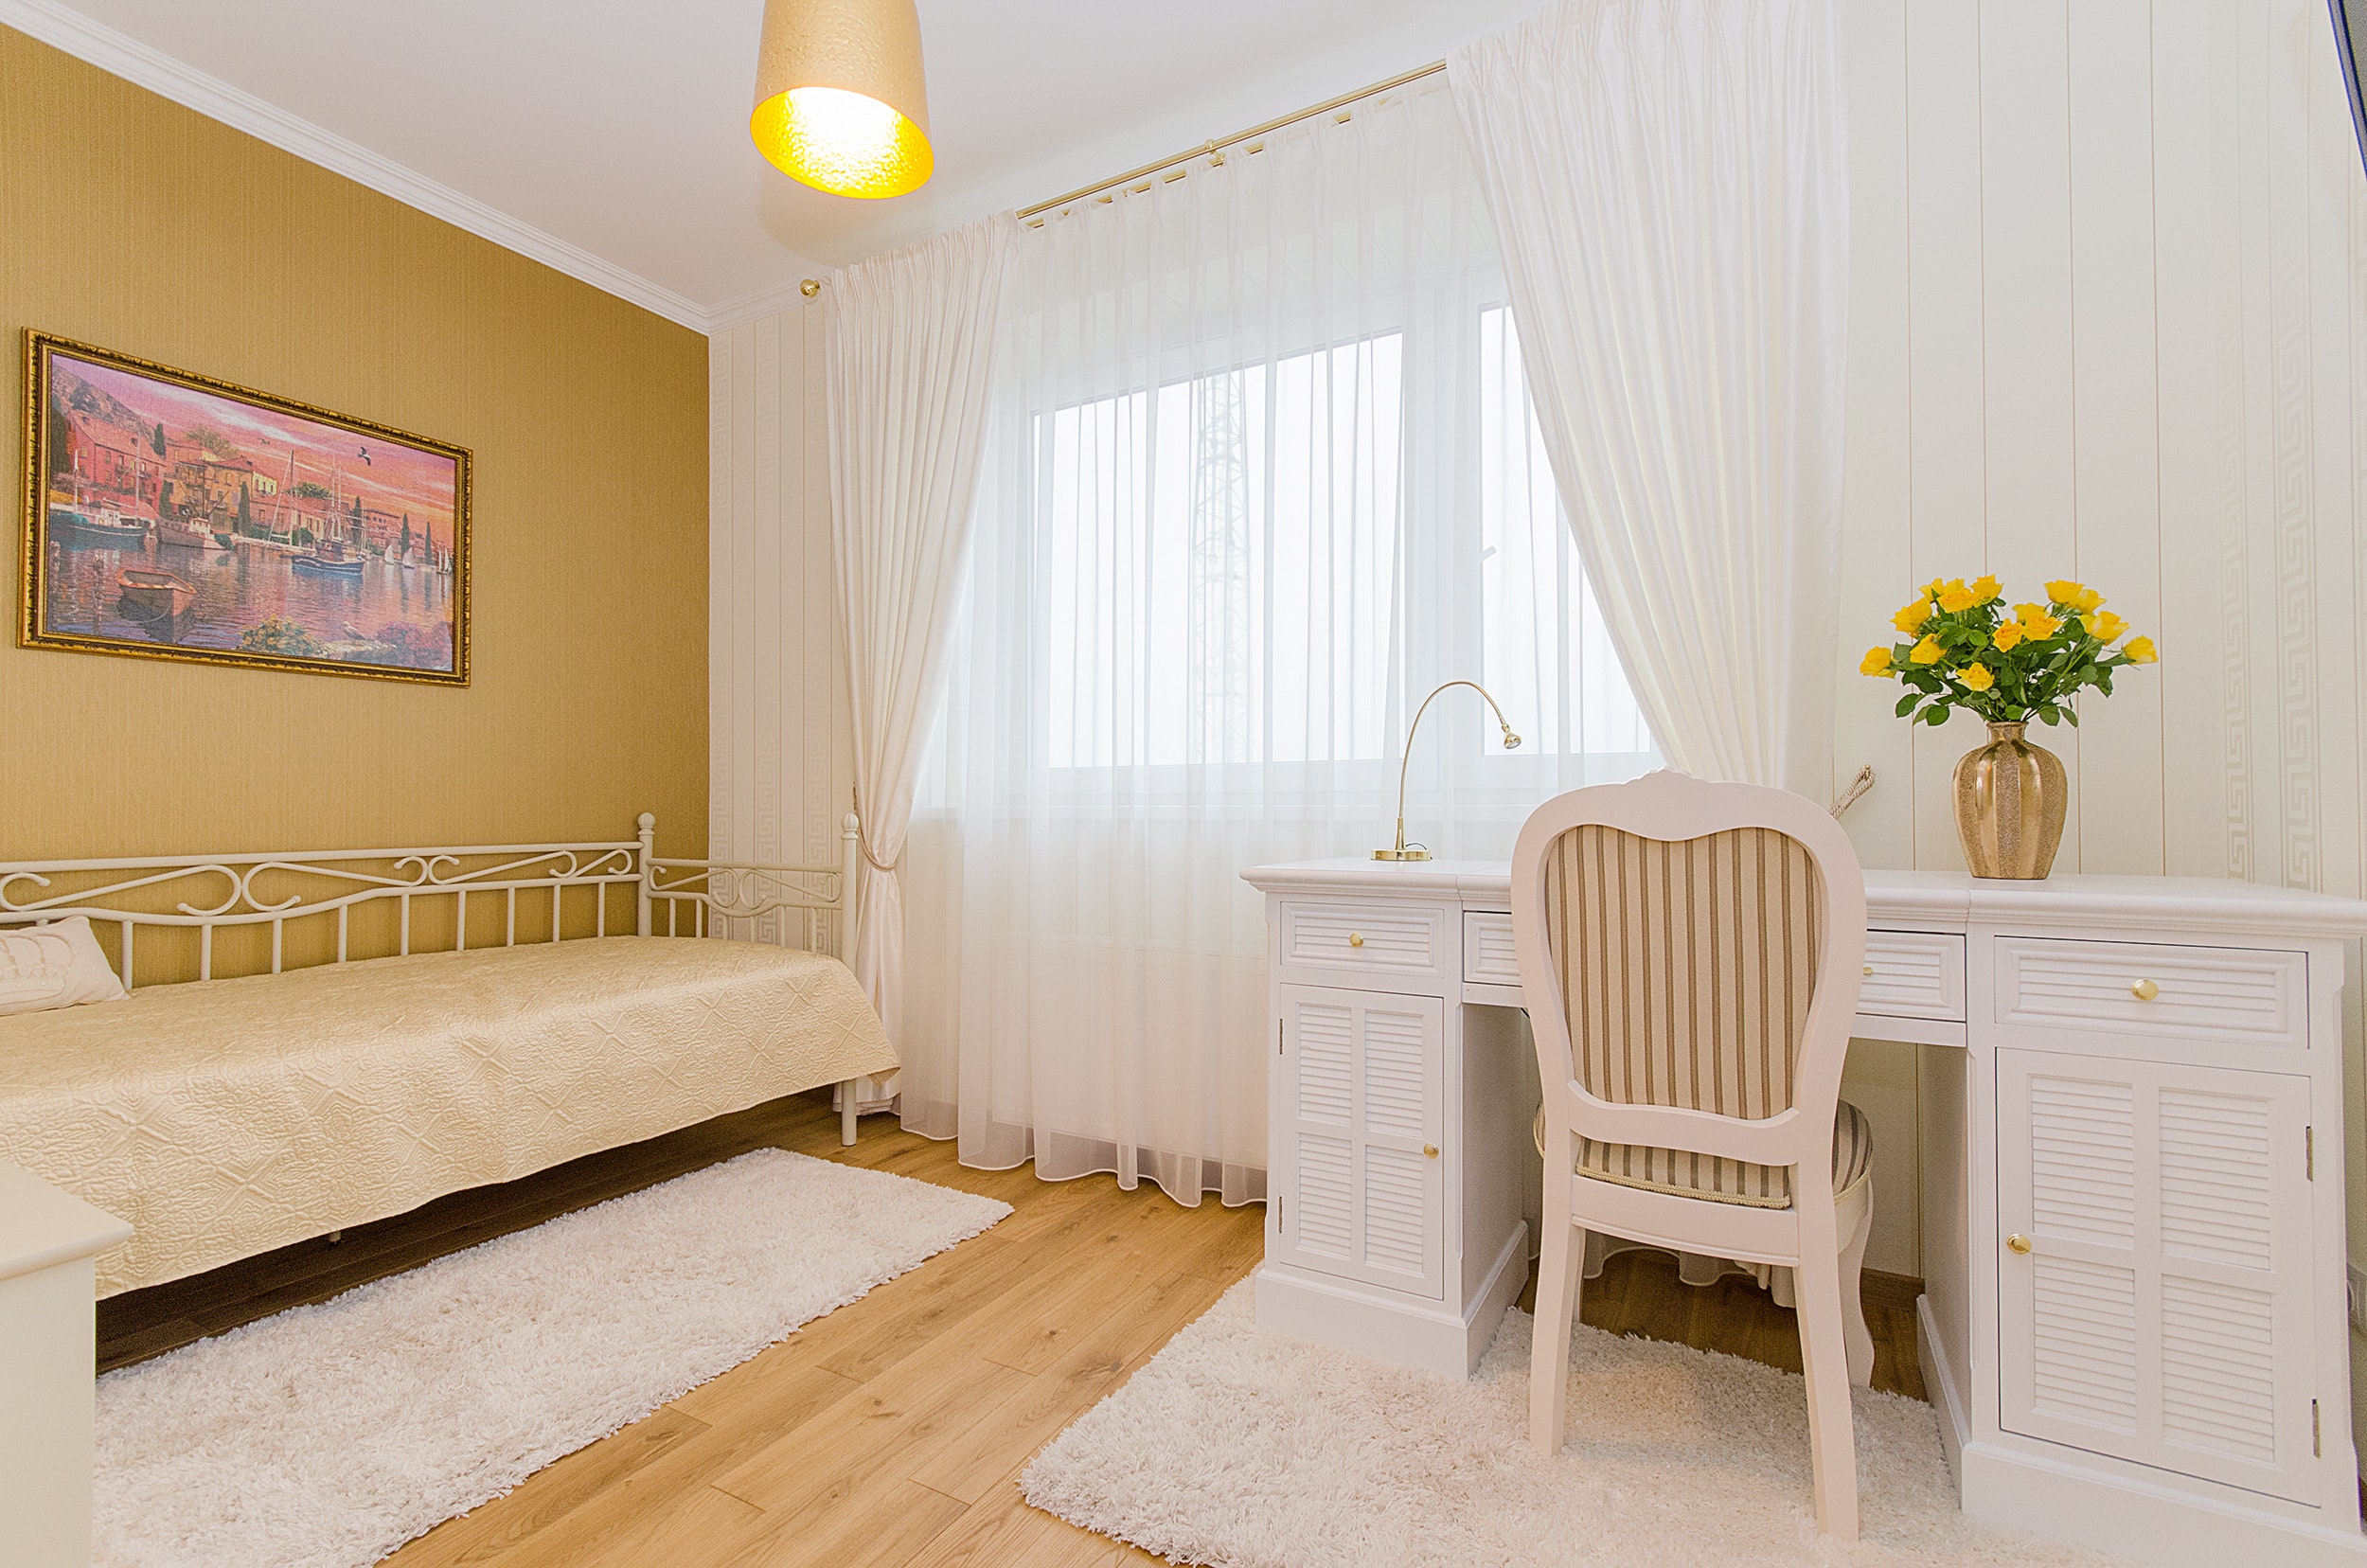
room, property, furniture, interior design, floor, yellow, building, real estate, house, table, living room, ceiling, home, architecture, suite, flooring, apartment, window covering, curtain, chair, hardwood, comfort, window treatment